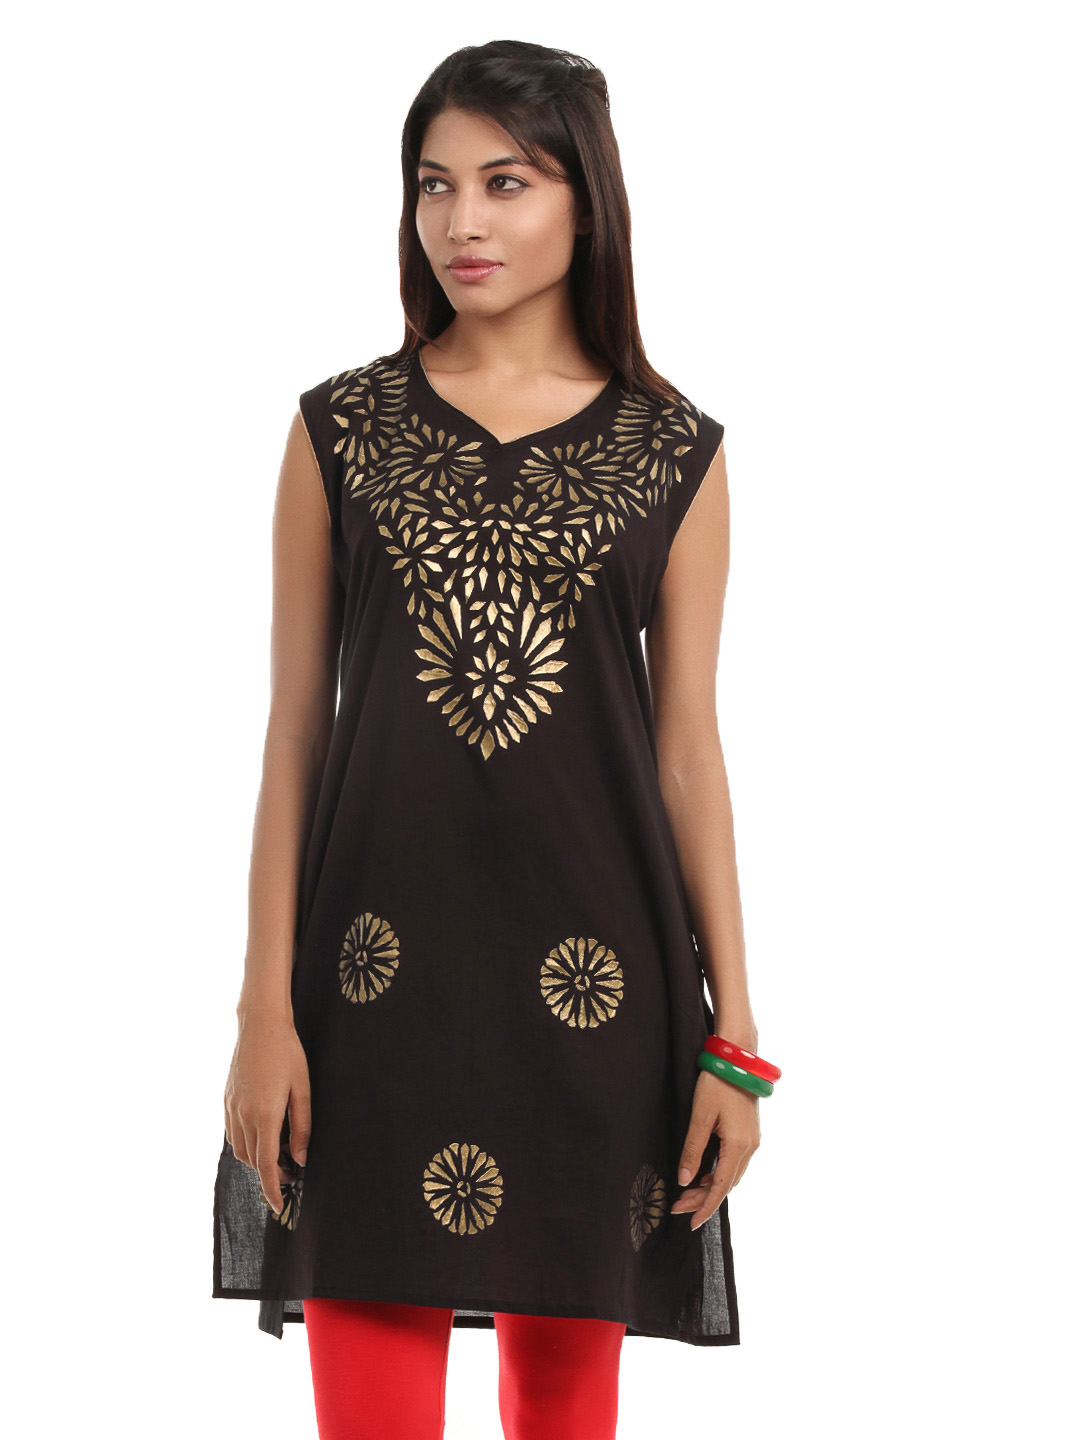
Shree Women Black Kurta
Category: Apparel / Topwear / Kurtas
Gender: Women
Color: Black
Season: Summer 2012
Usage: Ethnic